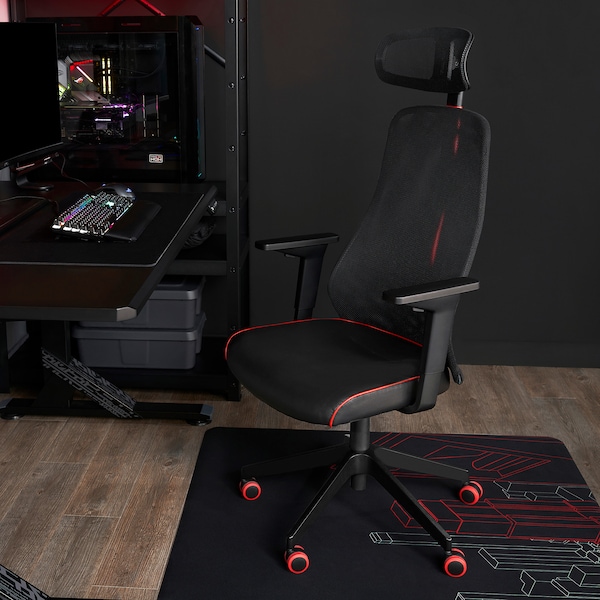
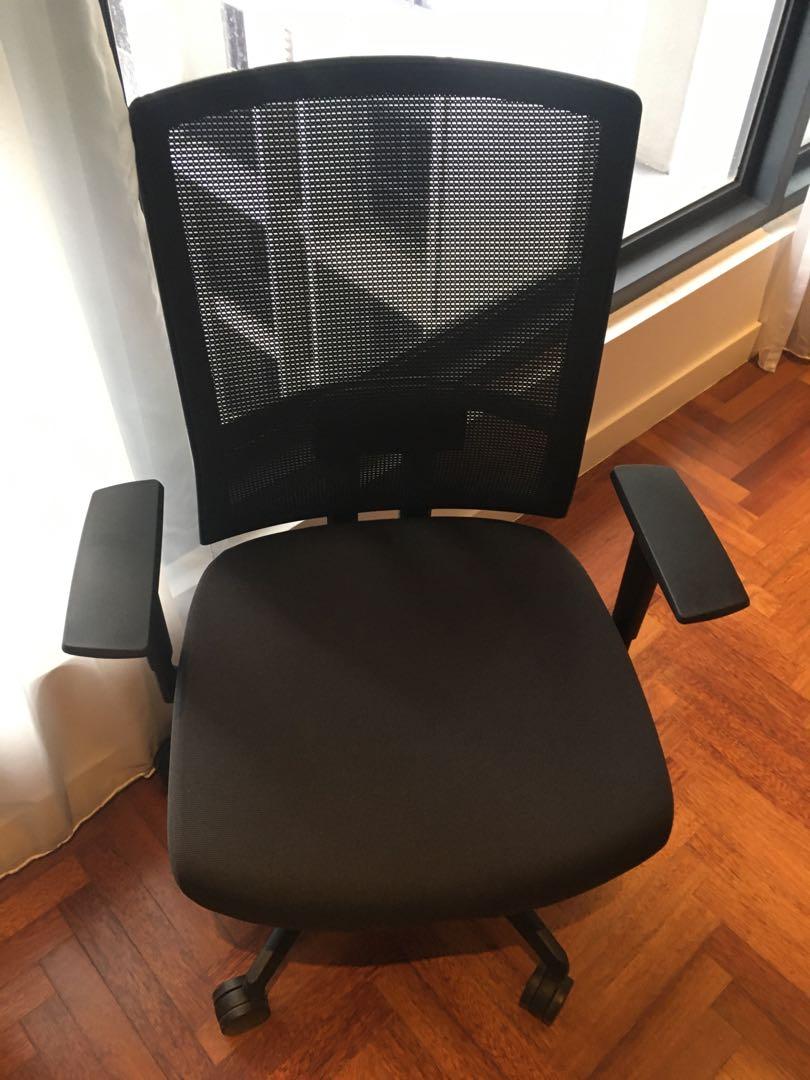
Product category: items_chair
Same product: no